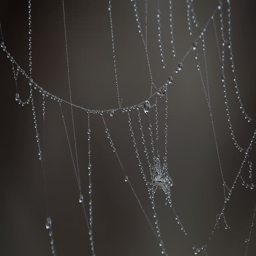
spider web with some water droplets early in the morning